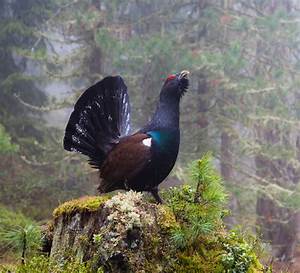
Label: chicken